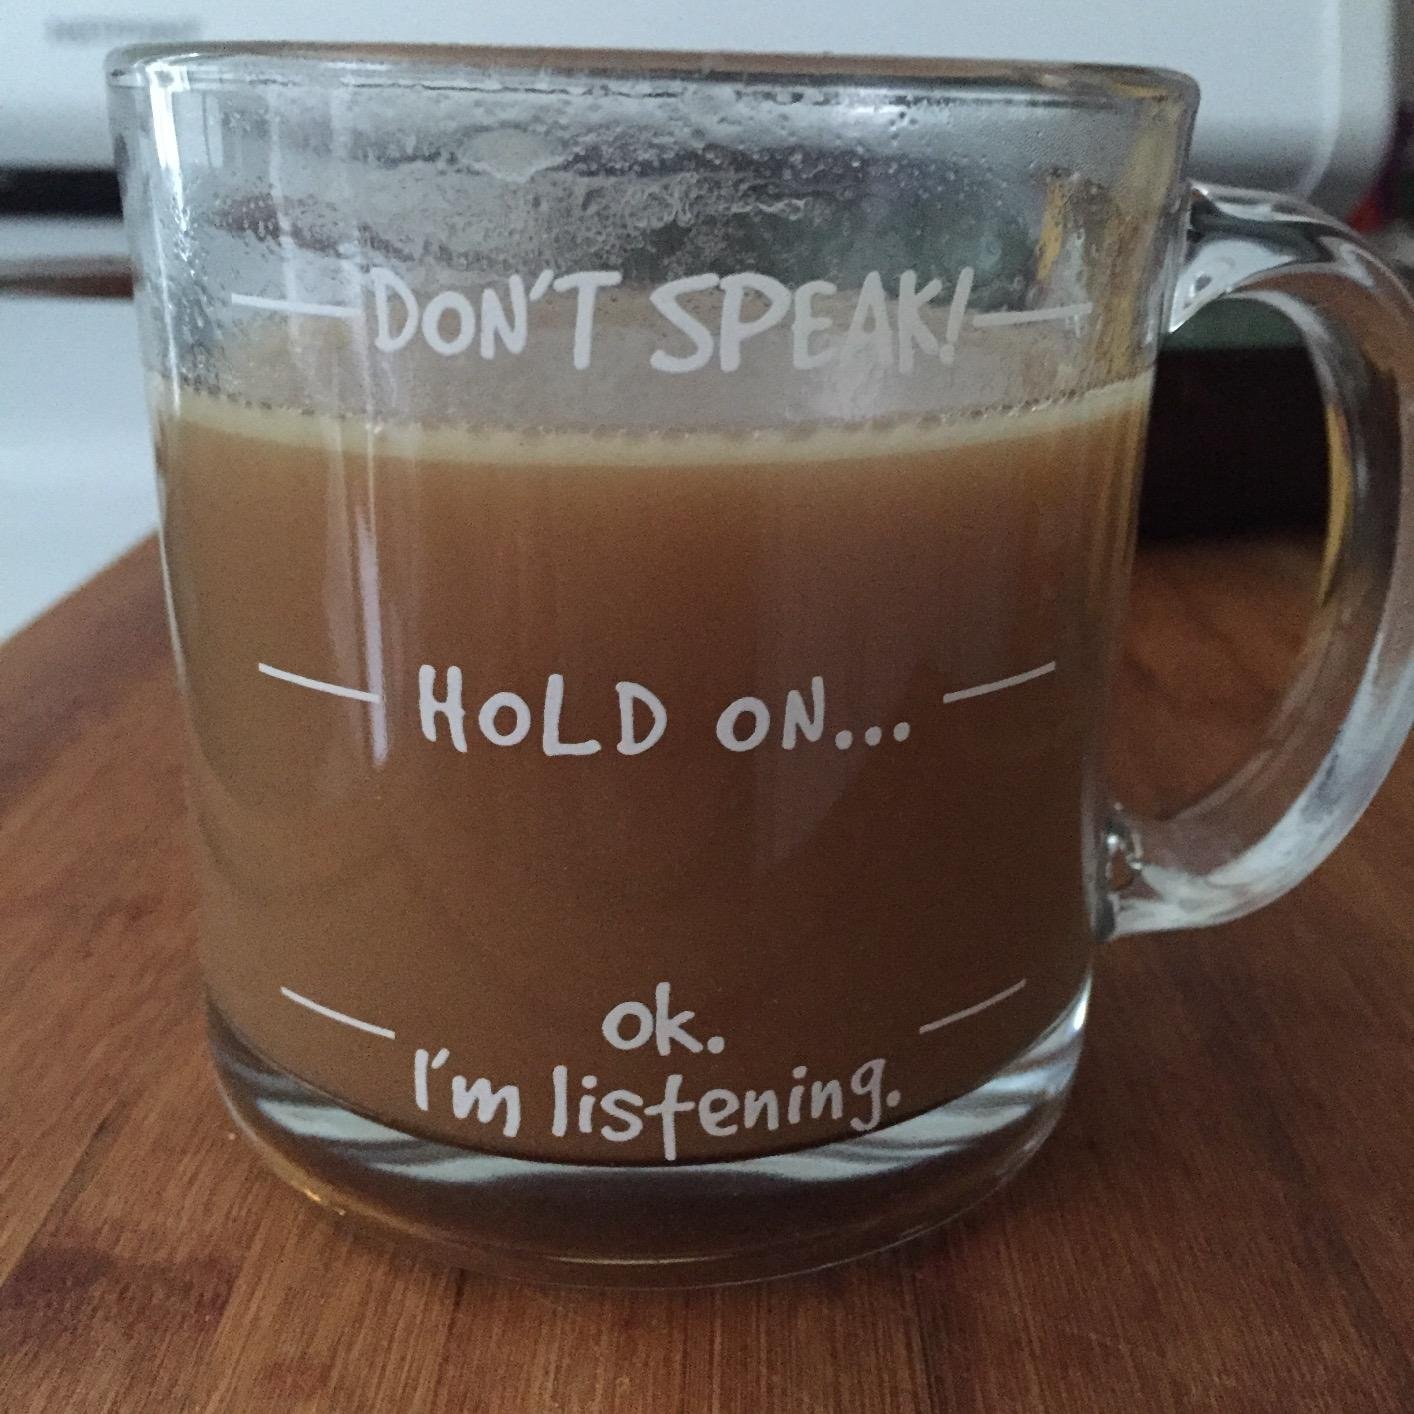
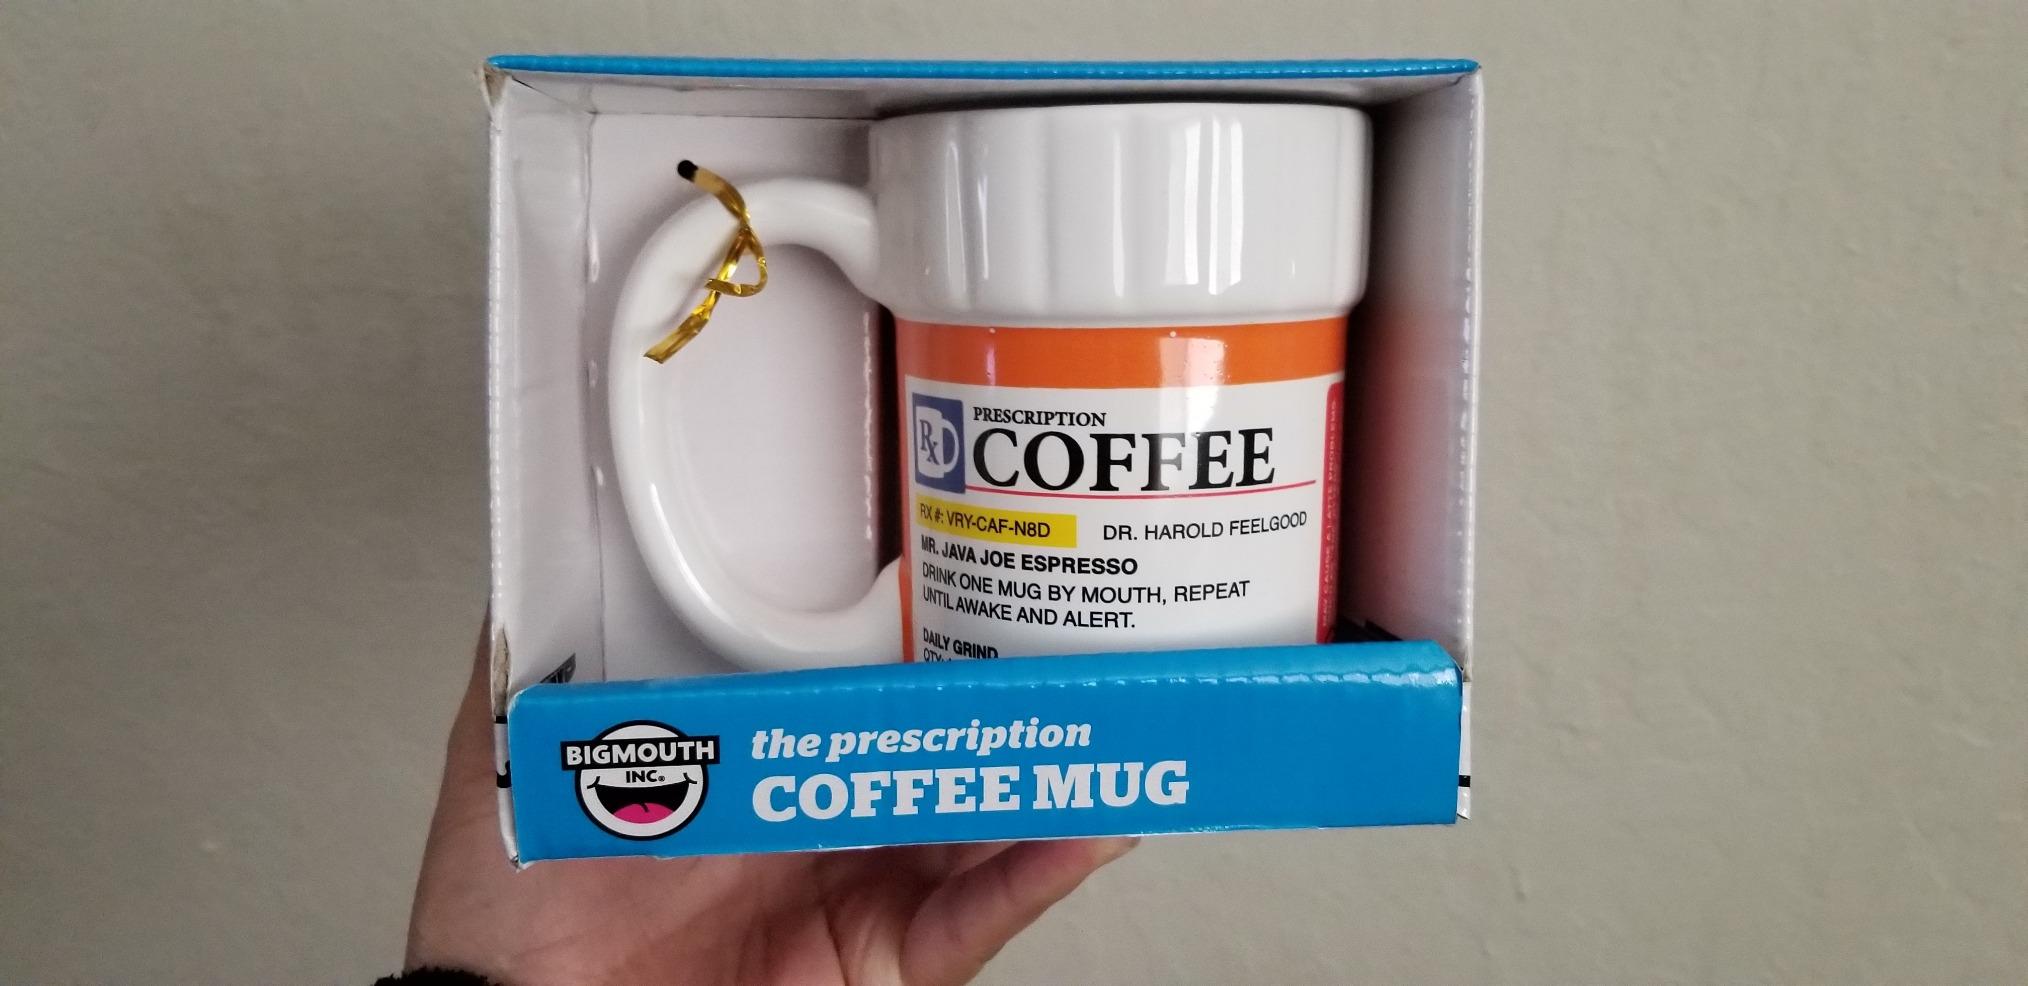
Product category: items_mug
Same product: no